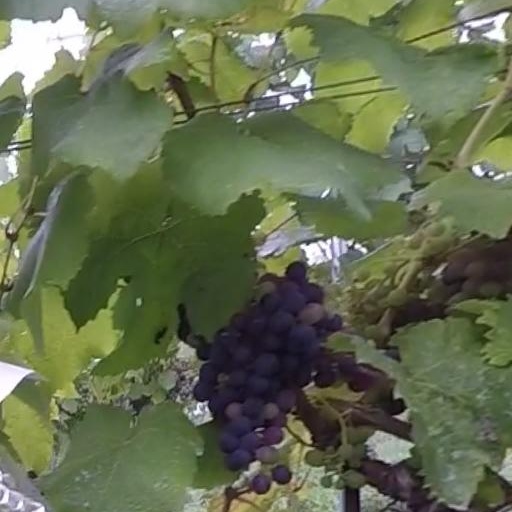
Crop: grape